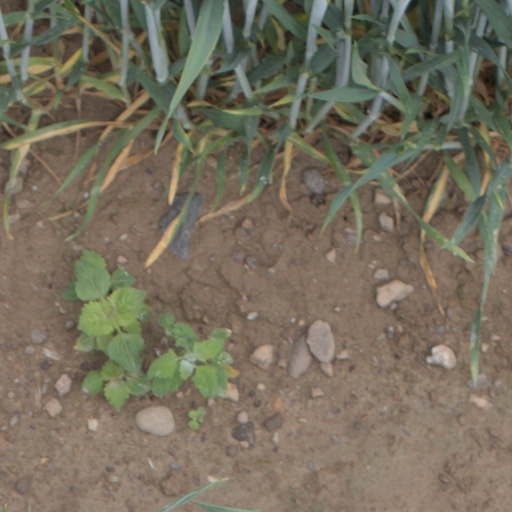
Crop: wheat